David Lyn

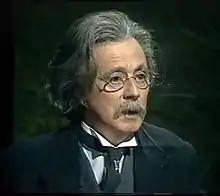
Lyn as Joseph Parry in "Off to Philadelphia in the Morning" (BBC, 1978)

To promote a professionalism in Welsh theatre Lyn founded a Welsh Actors' Society, of which he wrote in 1977, "Whenever it spoke it almost frightened itself to death. It eventually made itself articulate on some important union matters after it had converted itself into the Welsh Committee of Equity. On theatre policy it was quite without courage." In the 1960s he was at the forefront of a group of Welsh actors who worked towards founding a National Theatre in Wales. Lyn almost succeeded in this aim when in 1966 he was among those who founded Theatr yr Ymylon, a bilingual touring theatre company based in Bangor which it was intended would grow into a national theatre for Wales. Lyn was the artistic director but the company folded in 1978 as the result of in-fighting over what constituted a "national theatre". Lyn returned to acting in television, most notably playing Joseph Parry in "Off to Philadelphia in the Morning" (1978) for the BBC.